Ciudad Lineal (Madrid Metro)

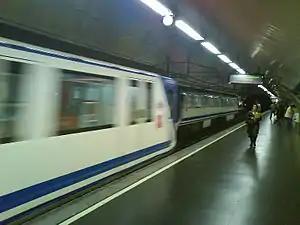

Ciudad Lineal is a station on Line 5 of the Madrid Metro, named for the Ciudad Lineal district. It is located in fare Zone A.